Max Fatchen

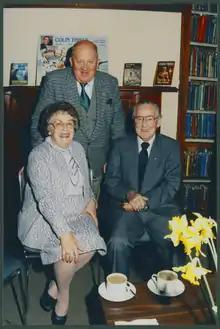
Colin Thiele and Rhonnie Thiele with Max Fatchen standing behind at the State Library's 'Colin Thiele Day' in the Mortlock Library on 14 September 2000

Fatchen was born at "Narma" private hospital, South Terrace, Adelaide, the only son of Cecil William Fatchen and Isabel Harriet Fatchen, née Ridgway, of "Garowen", Angle Vale.